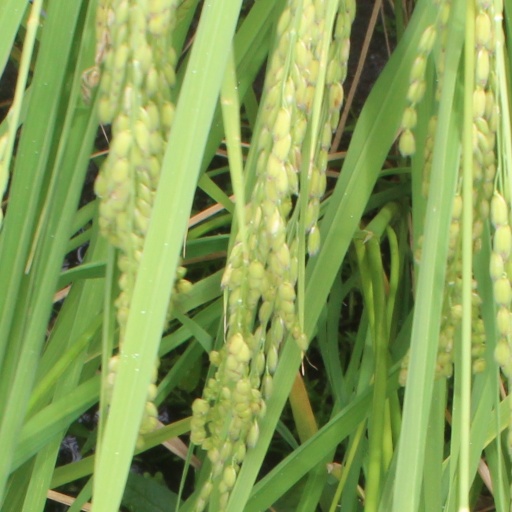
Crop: rice